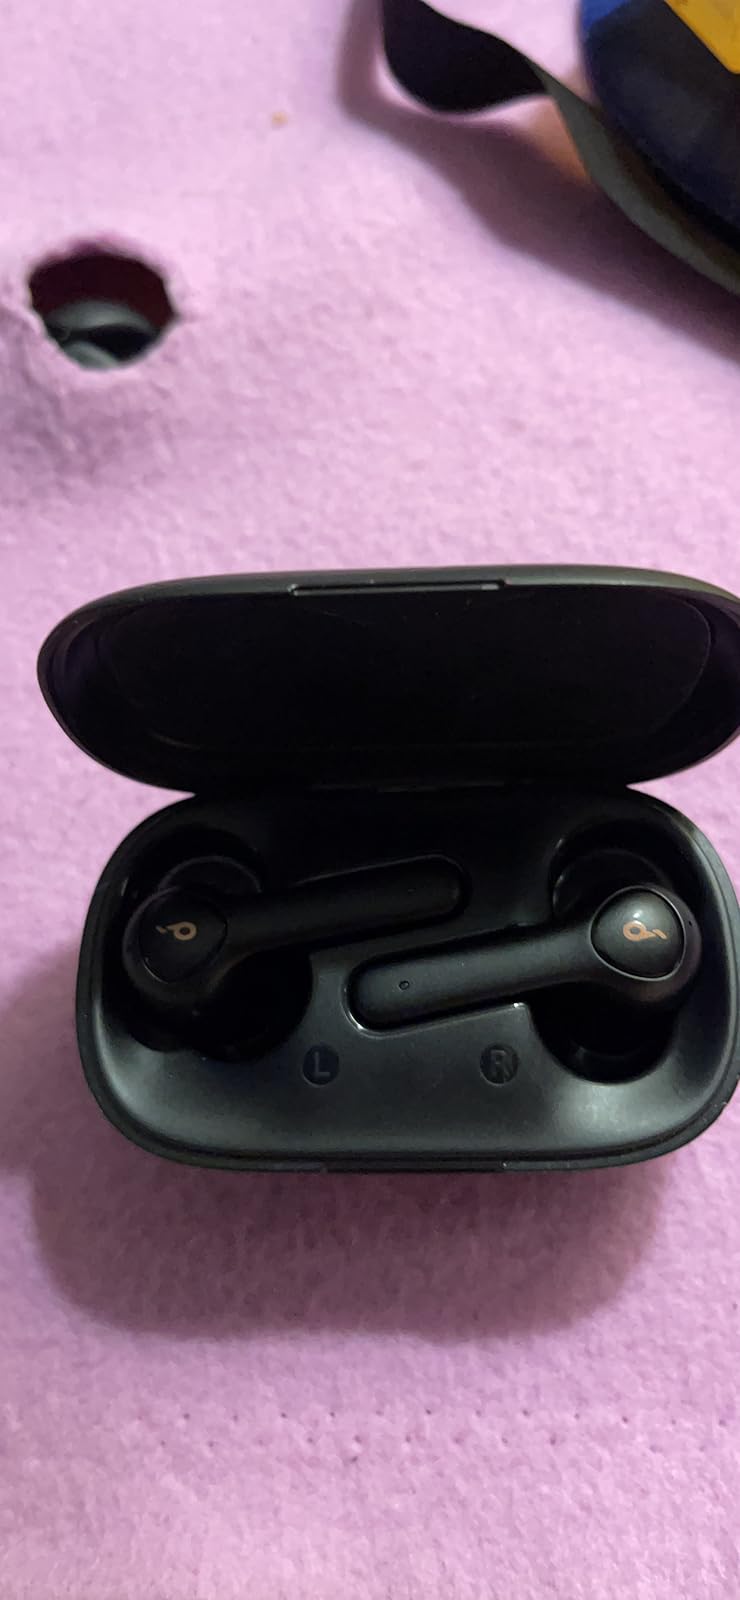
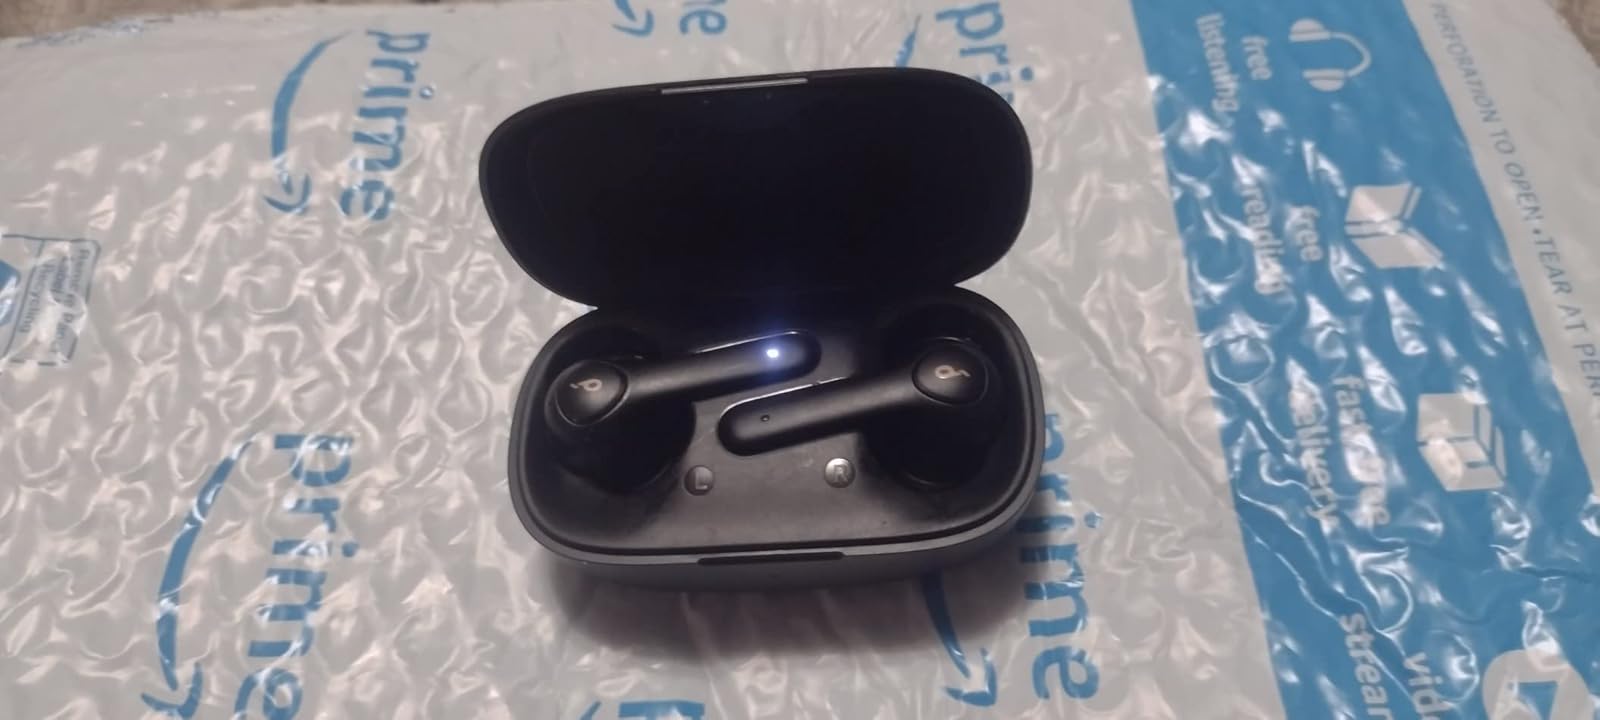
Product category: earbuds
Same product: yes